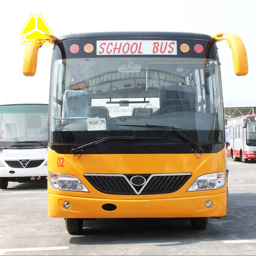
made in china electric shuttle mini bus used